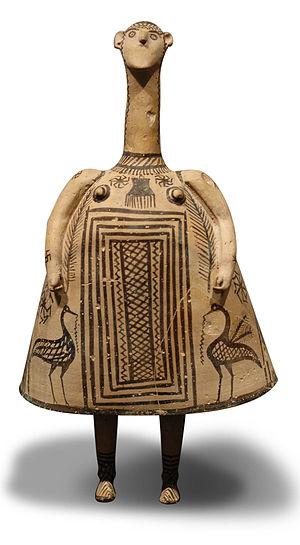
Idole cloche, figurine en terre cuite, atelier thébain du «